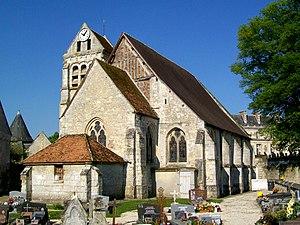
L'église de Raray, vue depuis le nord-est.
Raray est une commune française située dans le département de l'Oise en région Hauts-de-France.
Cet article recense les monuments historiques de l'est de l'Oise, en région des Hauts-de-France, en France.